Patricia Bosworth

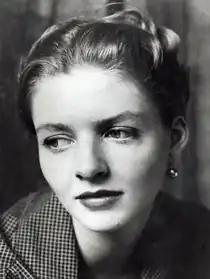
Publicity Photo of Patricia Bosworth

Patricia Bosworth (née Crum, April 24, 1933 – April 2, 2020) was an American journalist, biographer, memoirist, and actress. She was a faculty member of Columbia University’s school of journalism as well as Barnard College, and was a winner of the Front Page Award for her journalistic achievement in writing about the Hollywood Blacklist.